Massimo Marazzina

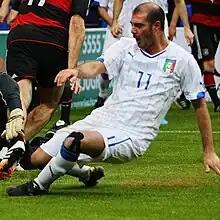

Massimo Marazzina (born 16 July 1974) is an Italian former professional footballer who played as a striker. Marazzina is the head coach and director of soccer for Sarasota Metropolis FC in USL League Two.